Sierra Space

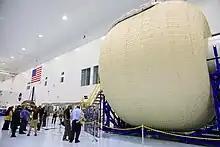
Prototype of LIFE habitat inside the Space Station Processing Facility (2021)

Products from Sierra Space's Destinations organization include the Orbital Reef space station (in partnership with Blue Origin) and the LIFE habitat.